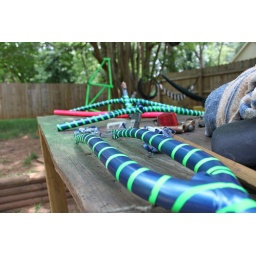
You can see the all green frame in the back and then the result of painting blue over masking tape stripes.